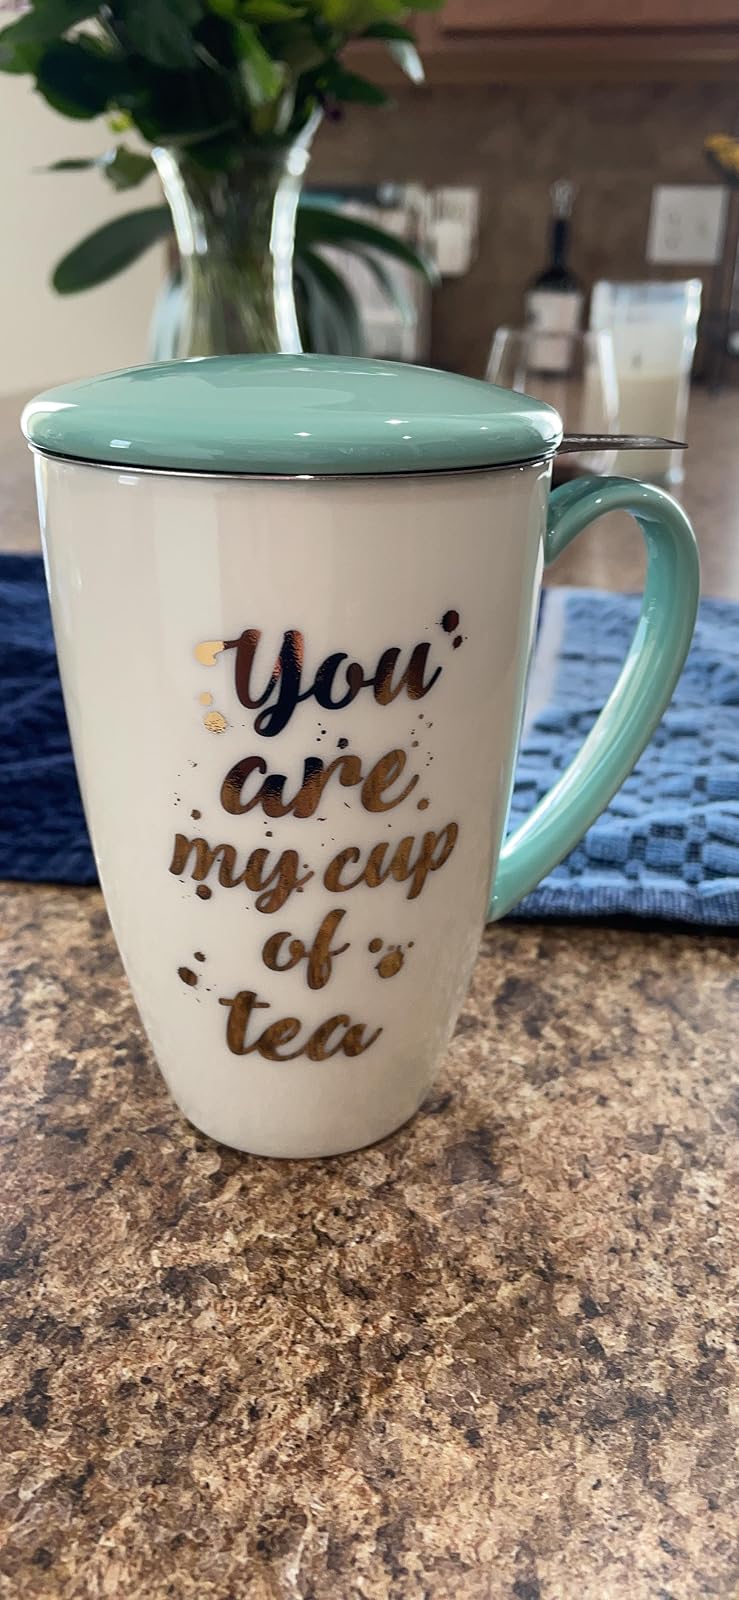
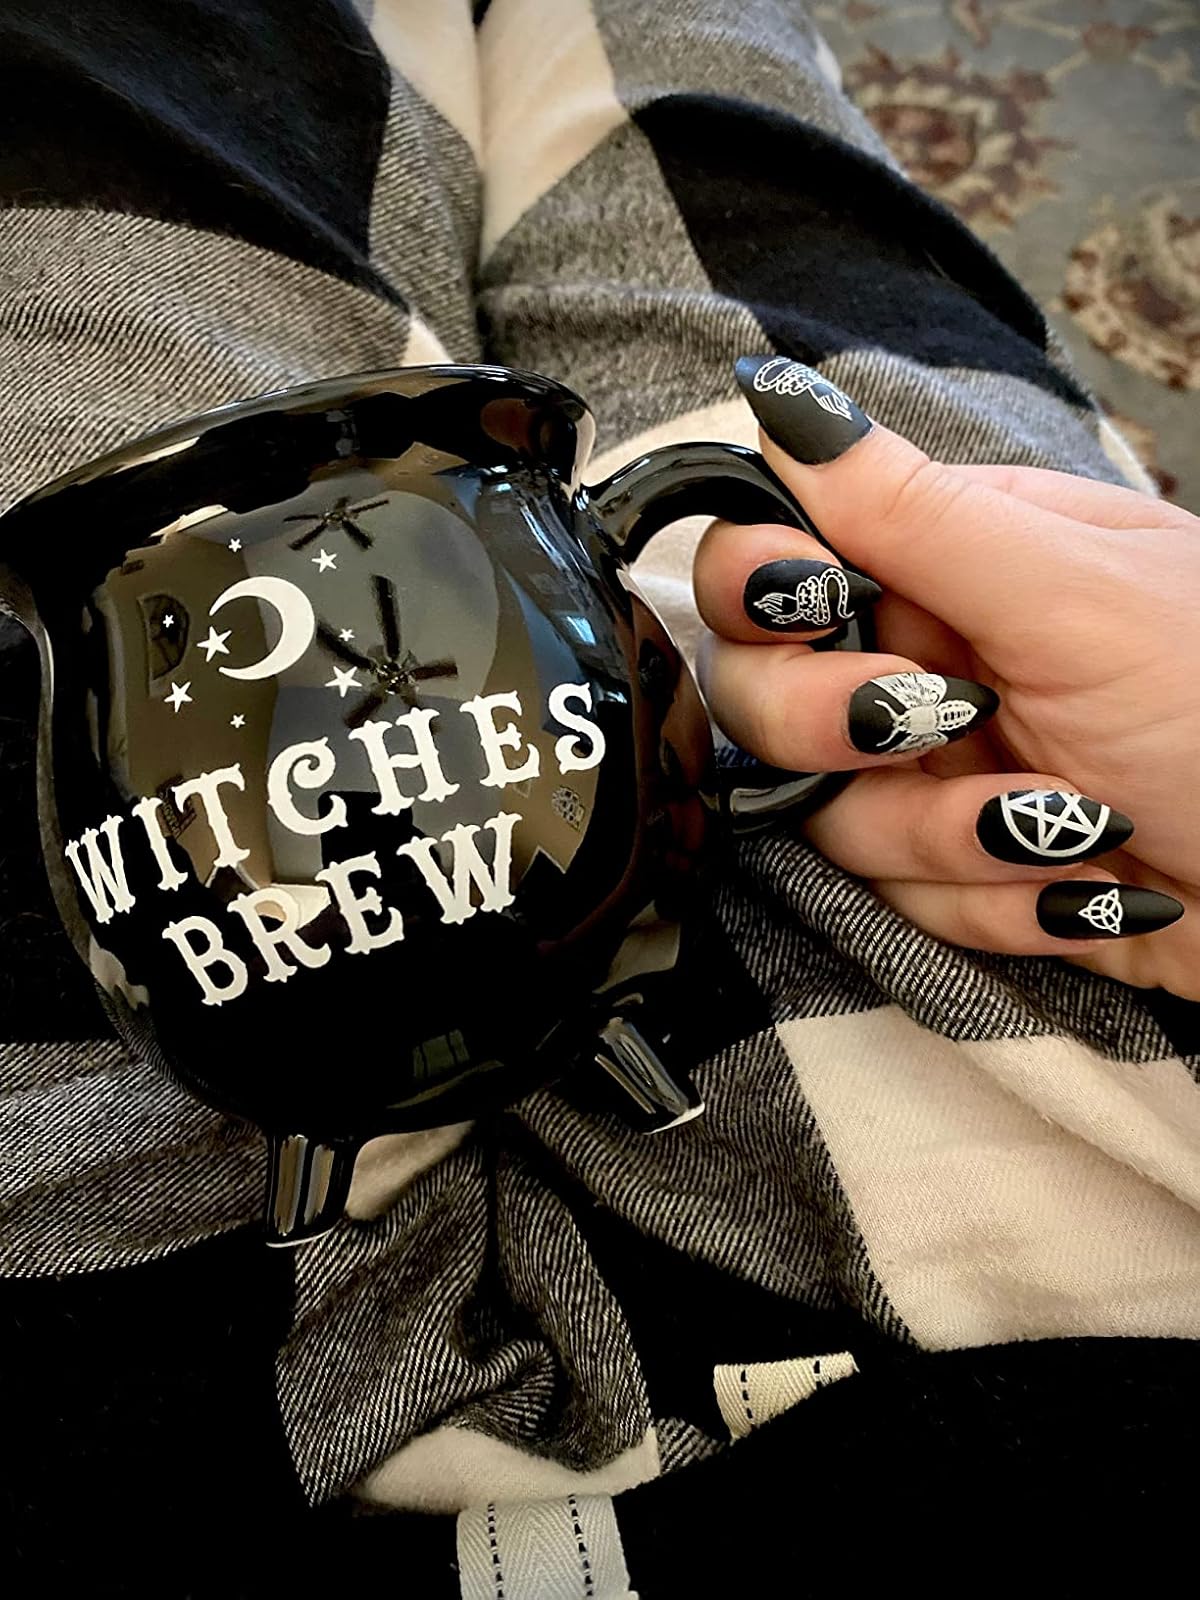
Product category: items_mug
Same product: no